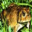
Label: frog